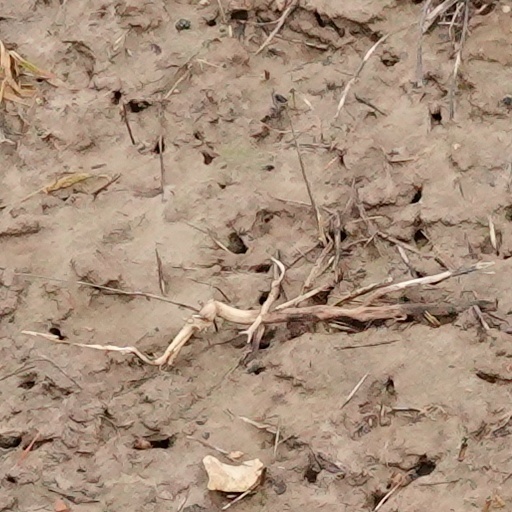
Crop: wheat